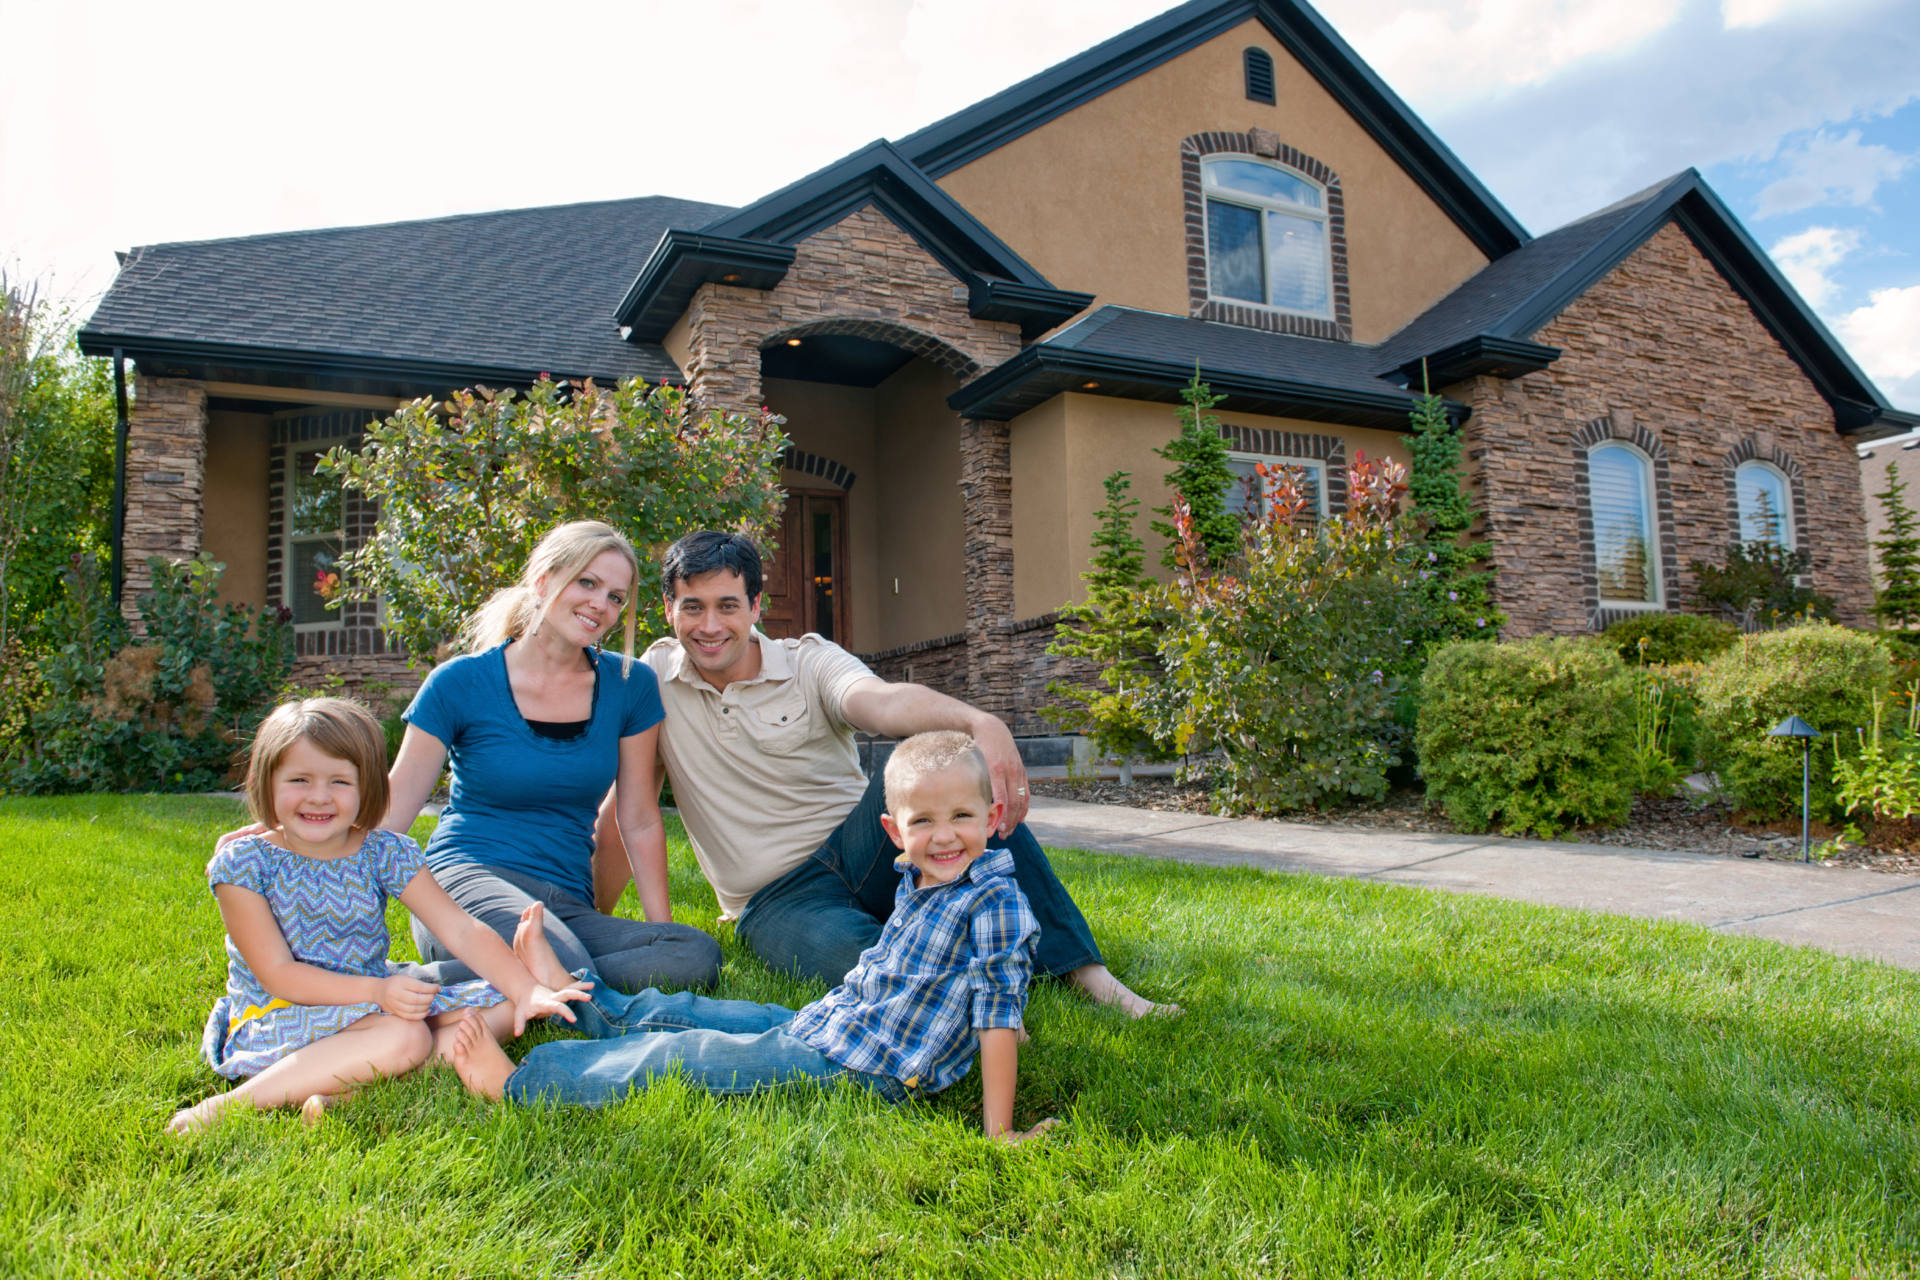
ebsource, family, insurance, plant, smile, building, sky, window, People in nature, house, tree, land lot, grass, happy, leisure, real estate, residential area, rural area, cottage, summer, toddler, t shirt, shrub, meadow, lawn, landscape, grassland, event, siding, child, garden, landscaping, suburb, fun, roof, home, recreation, farmhouse, sitting, vacation, yard, backyard, estate, farm